Plano, Illinois

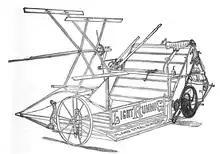

In the early 1860s, the Marsh brothers began producing their Marsh Harvester in Plano. From 1863 to the beginning of the twentieth century the Plano Manufacturing Company, as it became known, provided the foundation for Plano's development. Because of this, Plano High School has adopted the "reaper" as its mascot.